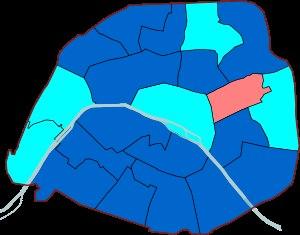
Cet article donne la liste des députés de Paris de 1986 à 2012, regroupant deux périodes distinctes : la première, de 1986 à 1988, est basée sur un mode de scrutin de liste à la représentation proportionnelle à la plus forte moyenne dans le cadre du département, selon la loi du 10 juillet 1985. La seconde, de 1988 à 2012, marque le retour au découpage par circonscription et le rétablissement du scrutin uninominal majoritaire, selon la loi nᵒ 86-825 du 11 juillet 1986. La délimitation des circonscriptions, non déterminée explicitement par la loi de juillet, est validée par la loi nᵒ 86-1197 du 24 novembre 1986 relative à la délimitation des circonscriptions pour l'élection des députés.